Thunder Among the Leaves

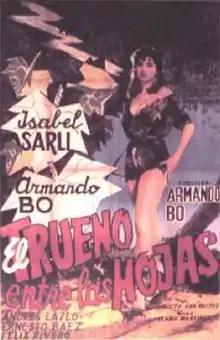
Theatrical release poster

Thunder Among the Leaves is a 1958 Argentine-Paraguayan drama film directed by Armando Bó, starring himself, Isabel Sarli, Ernesto Báez and Andrés Laszlo. The screenplay by Paraguayan writer Augusto Roa Bastos was based on his short story . Set in Paraguay, the story is about a strike at a sawmill.